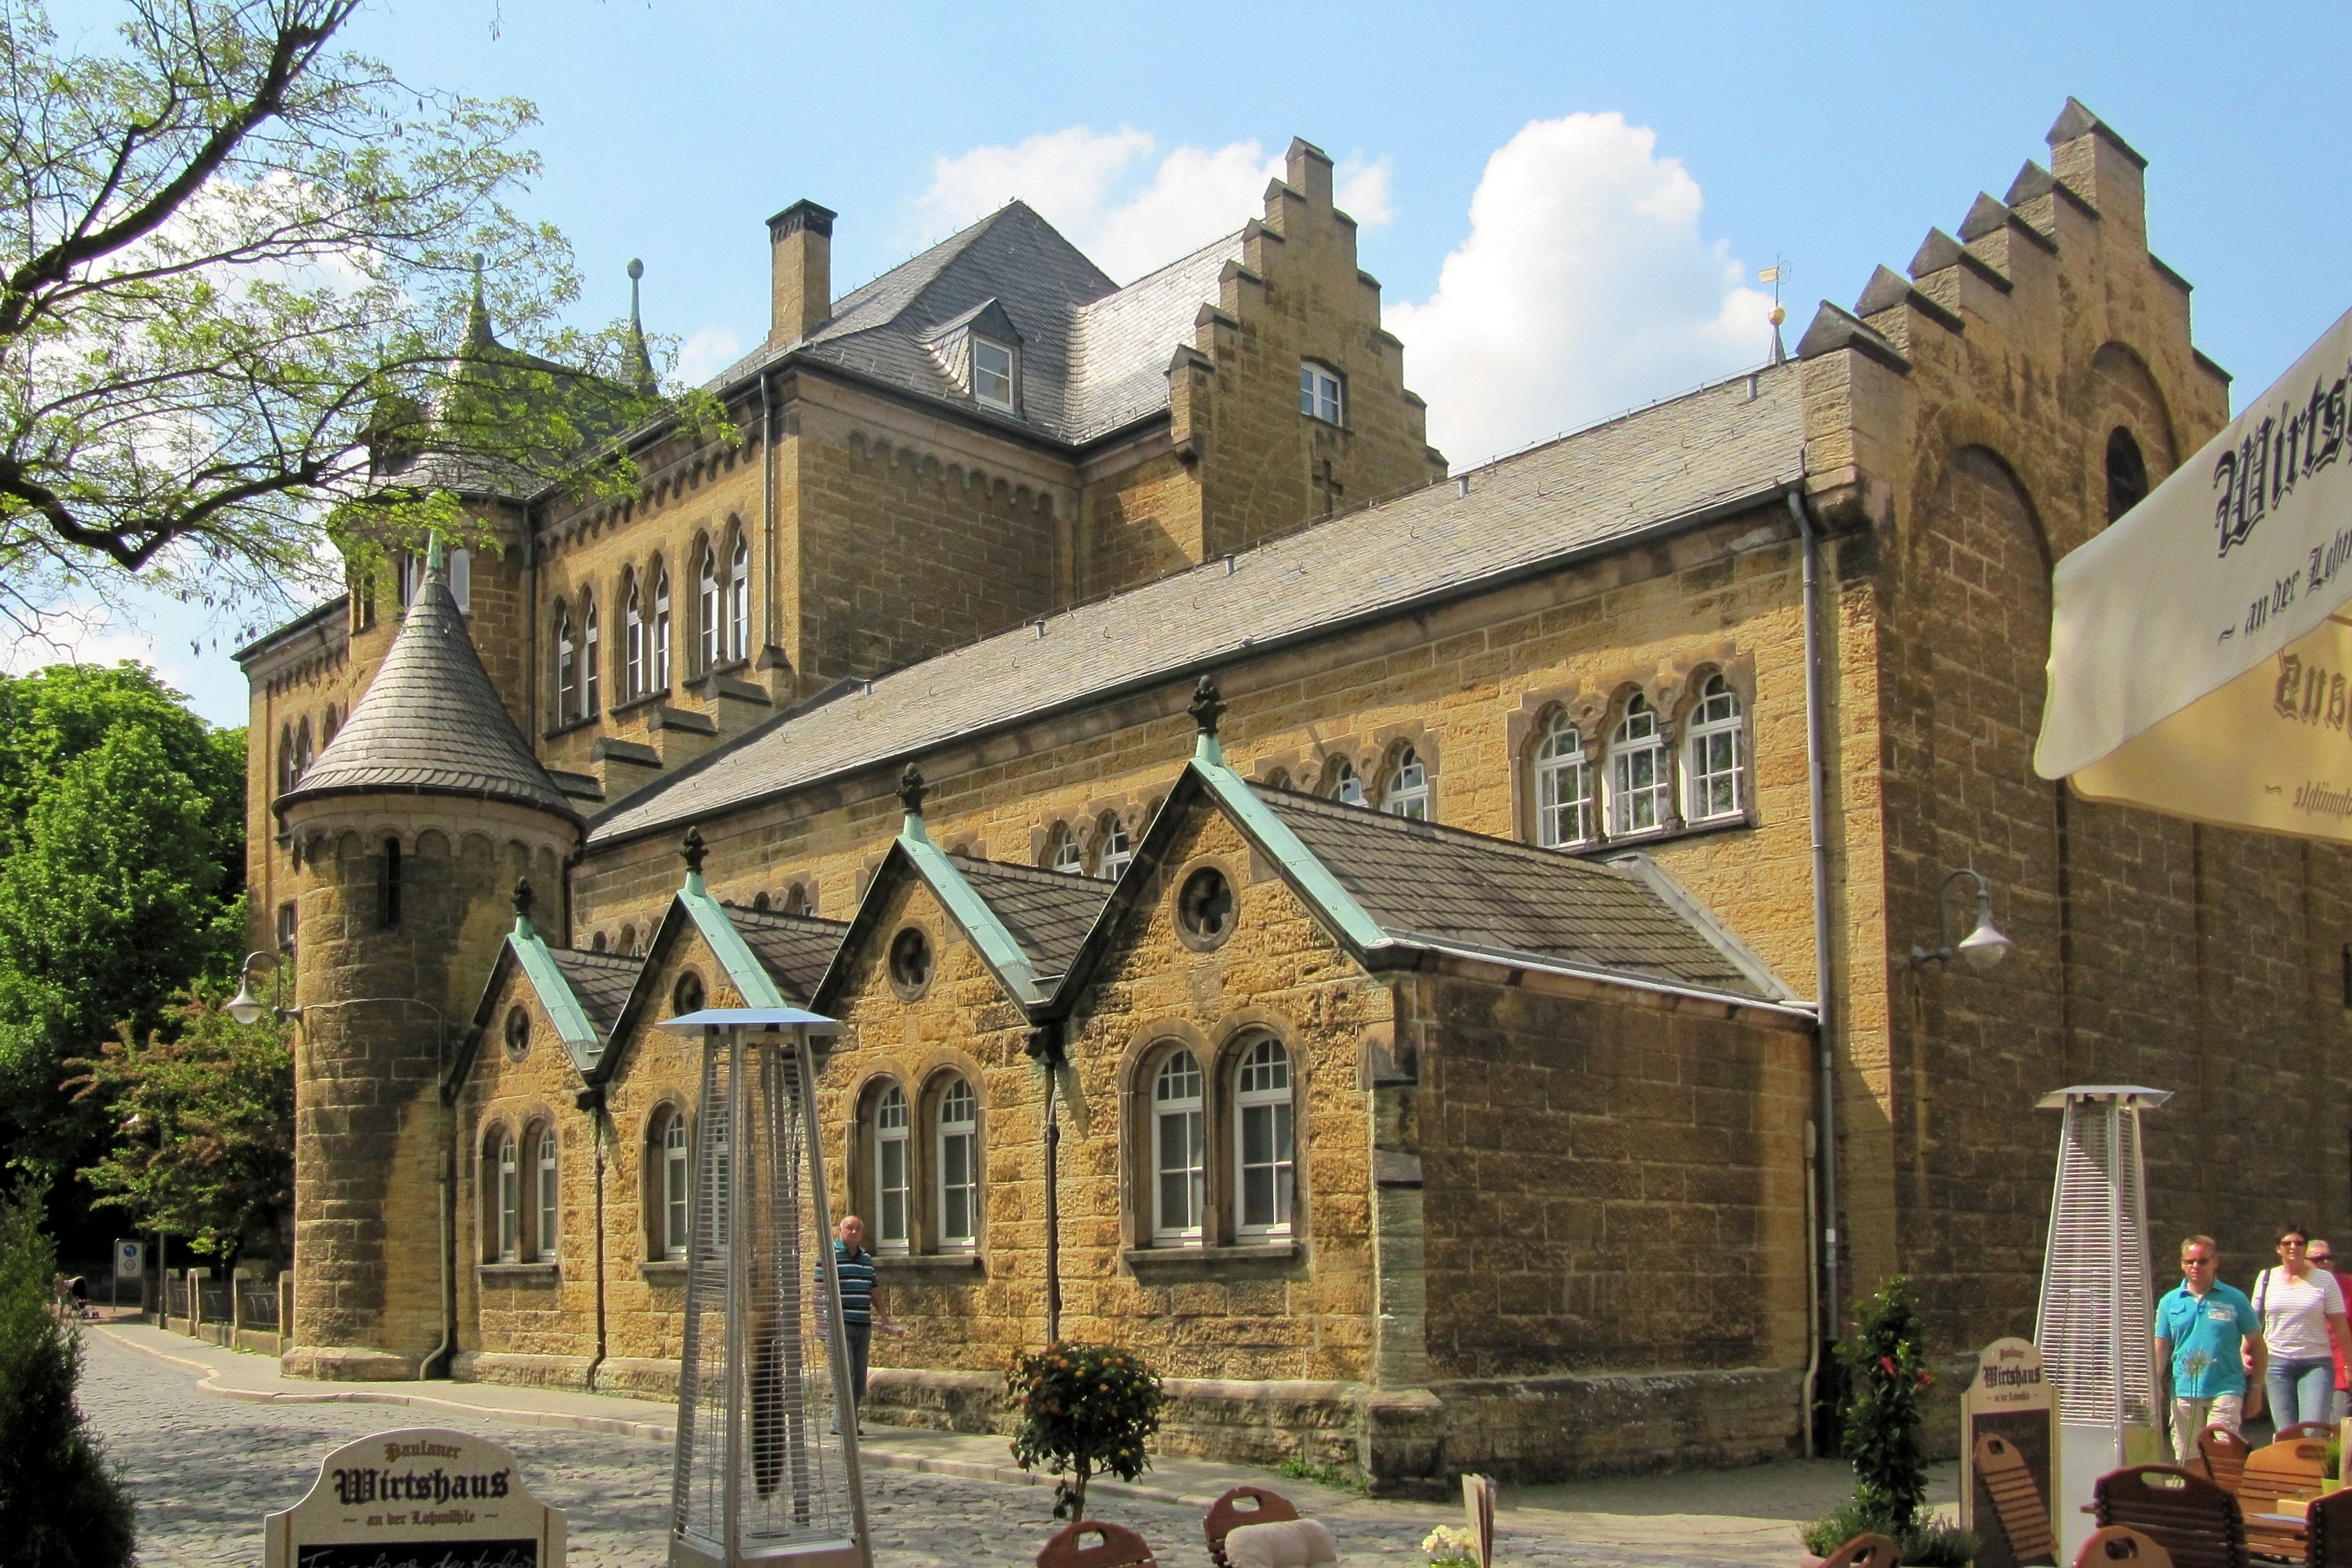
architecture, town, building, facade, church, chapel, tourism, place of worship, old town, courtyard, monastery, germany, synagogue, history, estate, historically, middle ages, masonry, neighbourhood, ancient history, gosslar